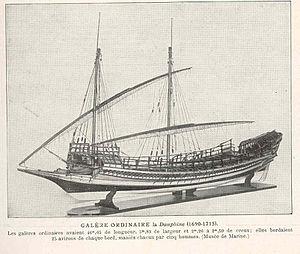
Galere Ordinaire la Dauphine (1690-1715)
Un bagne est un établissement pénitentiaire de travaux forcés. Toutefois, tous les bagnards ne sont pas condamnés aux travaux forcés. Les bagnes coloniaux français sont abolis en 1938, et définitivement supprimés en 1945. Les derniers prisonniers sont libérés en 1953.